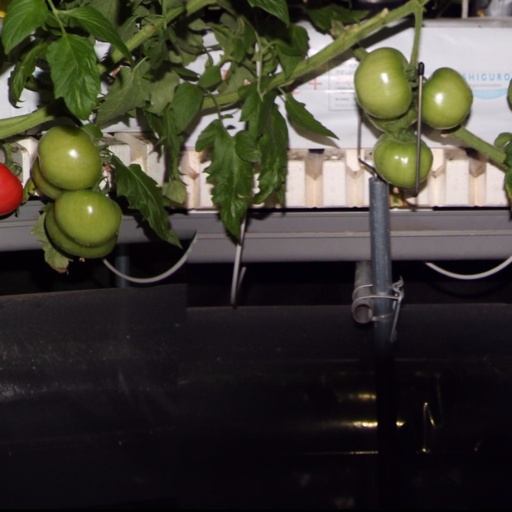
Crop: tomato